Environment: real
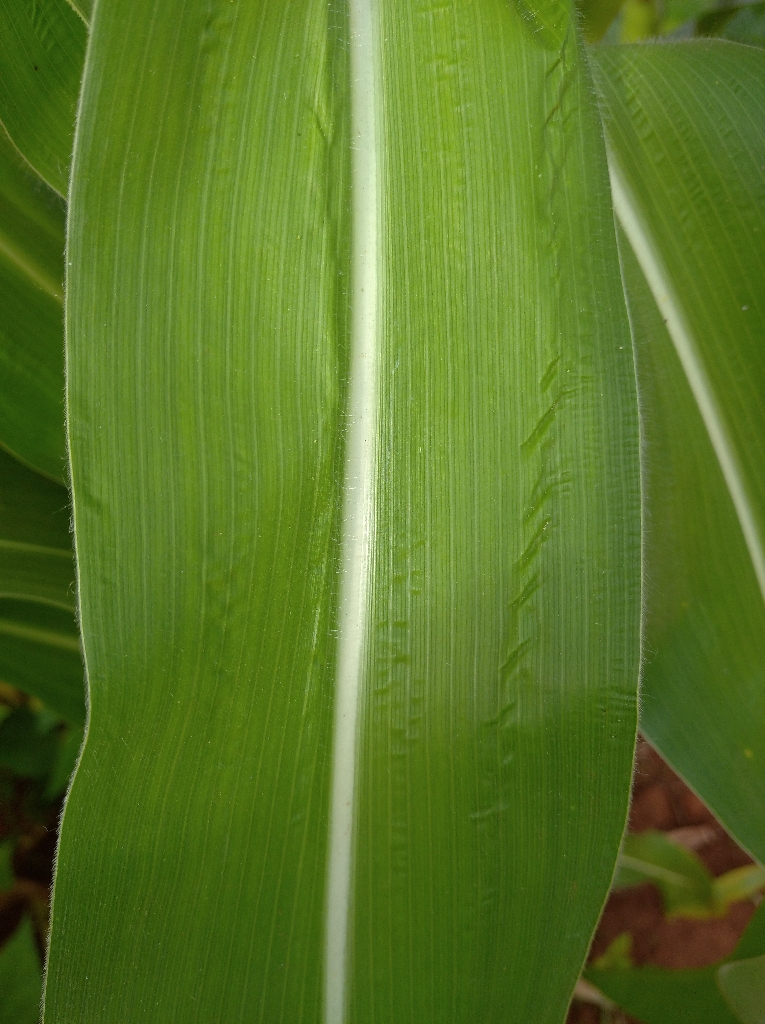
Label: healthy